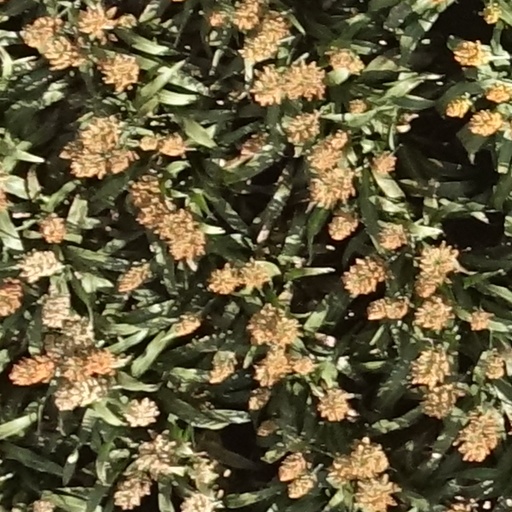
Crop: sorghum